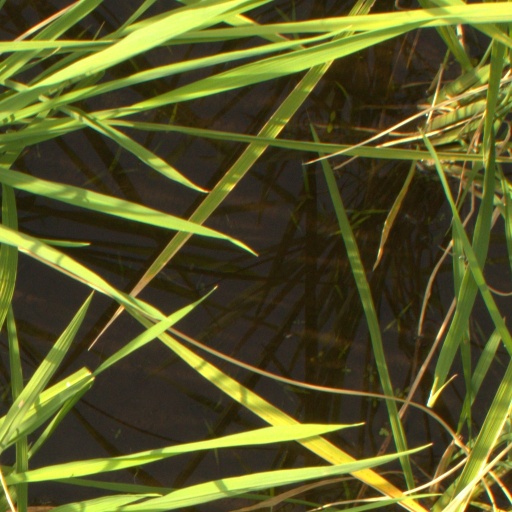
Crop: rice